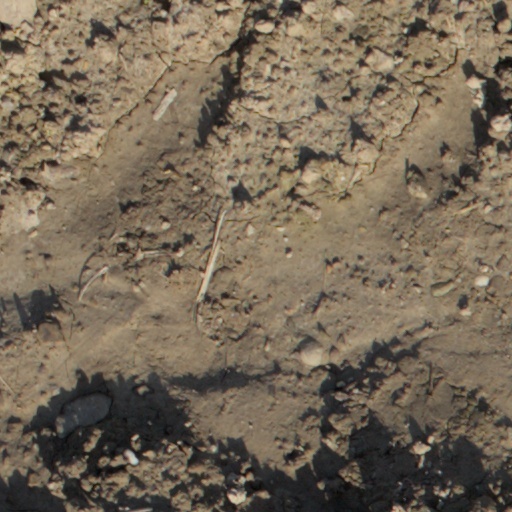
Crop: wheat